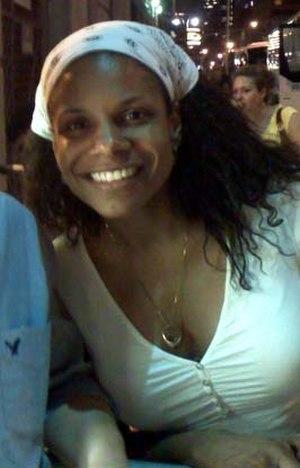
Audra McDonald est une actrice et chanteuse américaine, née le 3 juillet 1970.